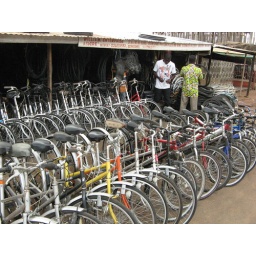
The city of Bolgatanga, our base in the north.  Very bike friendly.